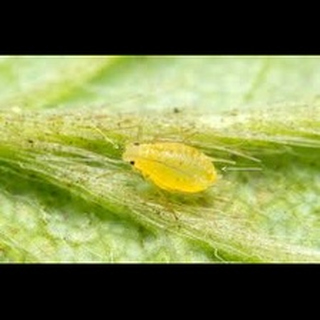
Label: wheat_aphid